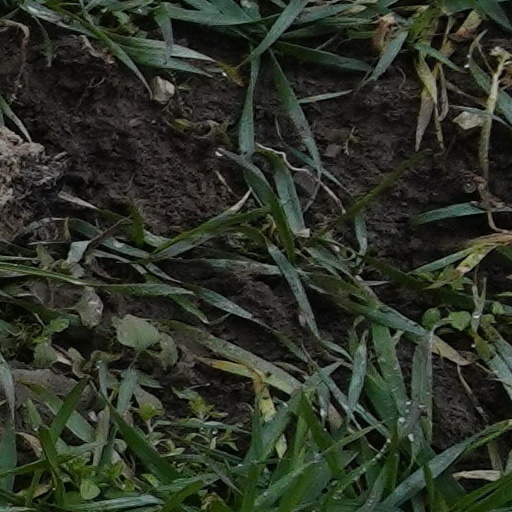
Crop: wheat